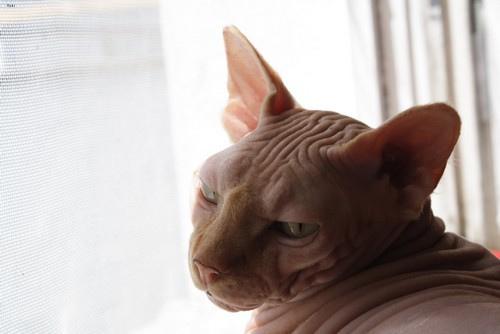
Breed: Sphynx